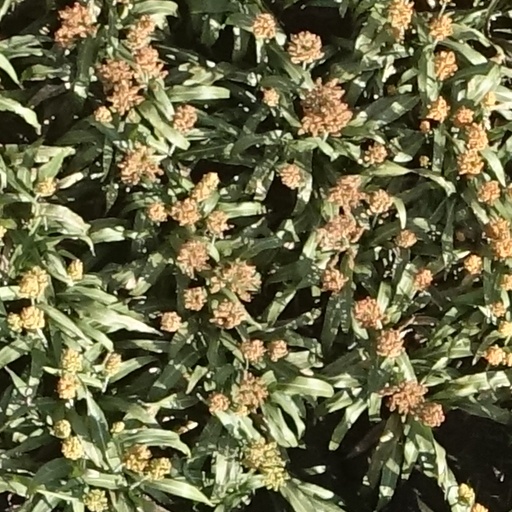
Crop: sorghum